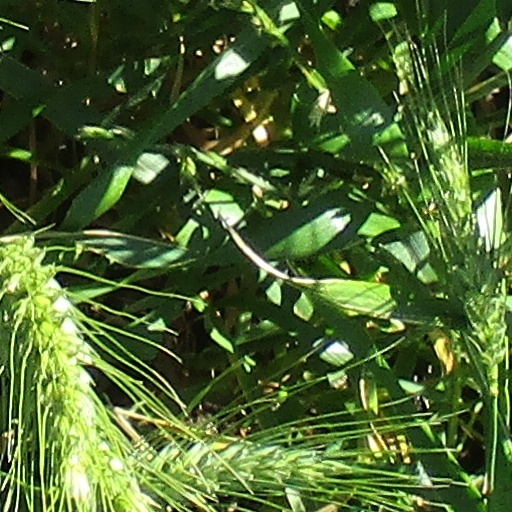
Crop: wheat